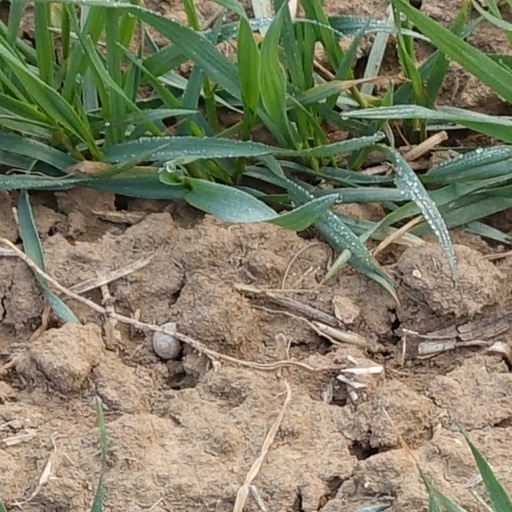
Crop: wheat